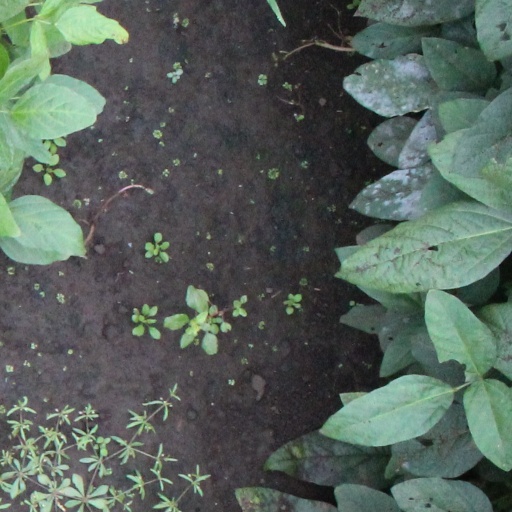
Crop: soybean